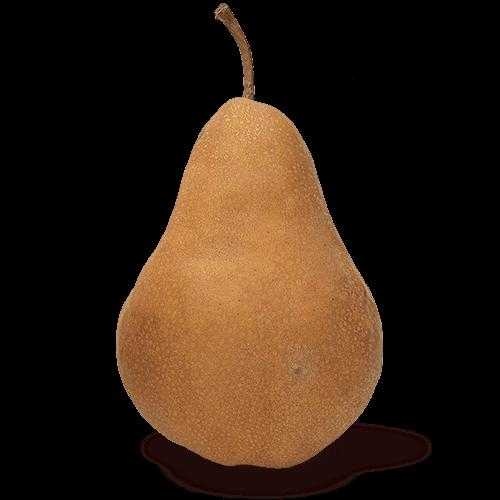
Label: Pear